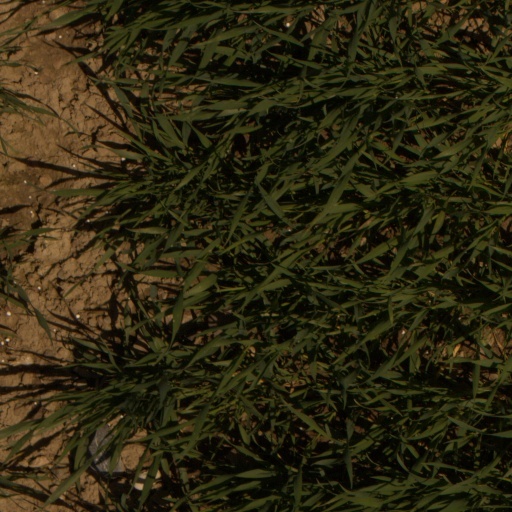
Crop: wheat